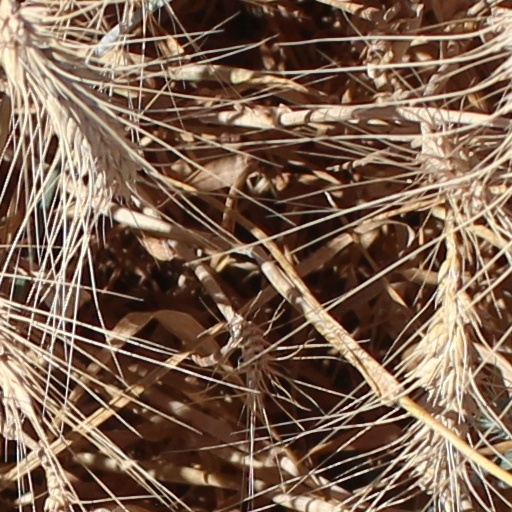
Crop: wheat